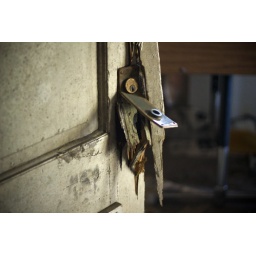
A home for boys in the Gentilly neighborhood, abandoned since Hurricane Katrina devastated it in 2005. New Orleans, LA